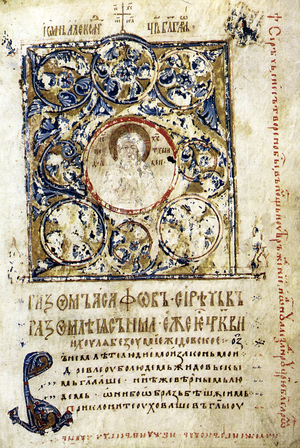
Une kathisma est une division des psaumes en usage dans les Églises d'Orient – Églises orthodoxes et Églises catholiques de rite byzantin. Ce terme désigne aussi :